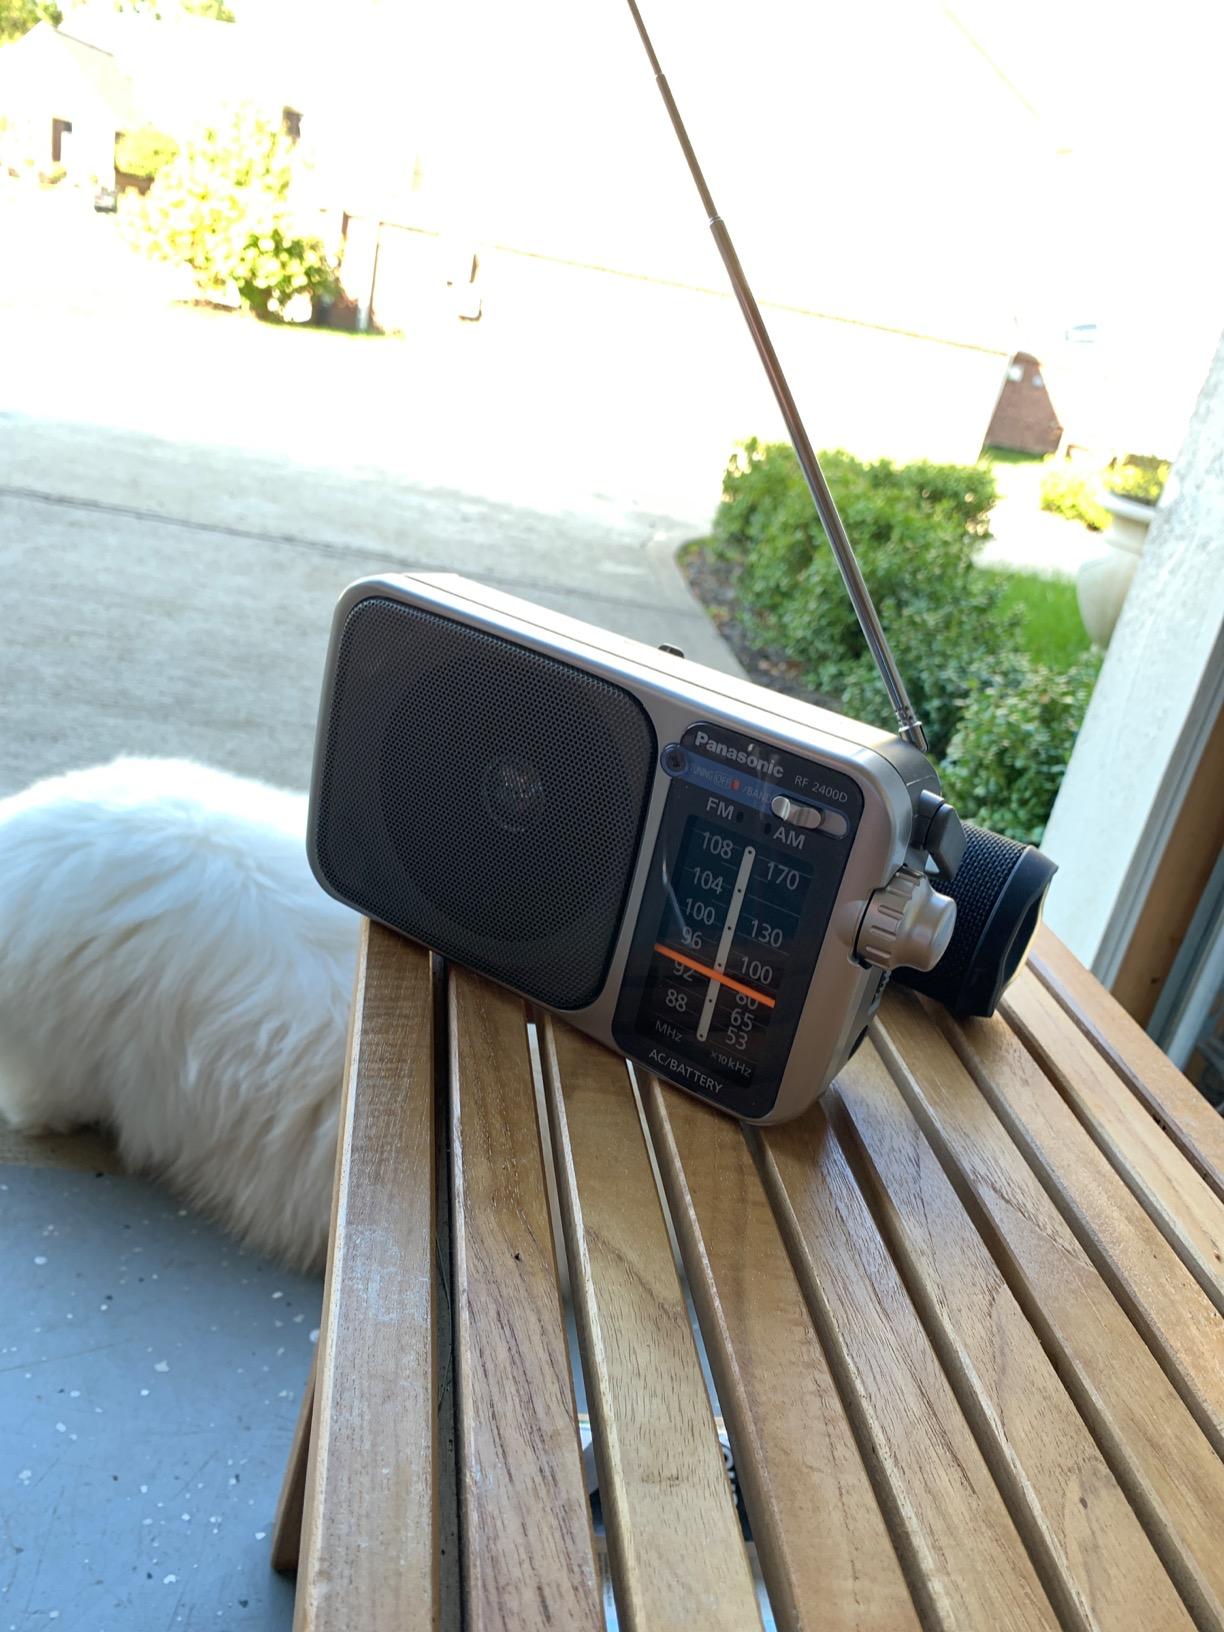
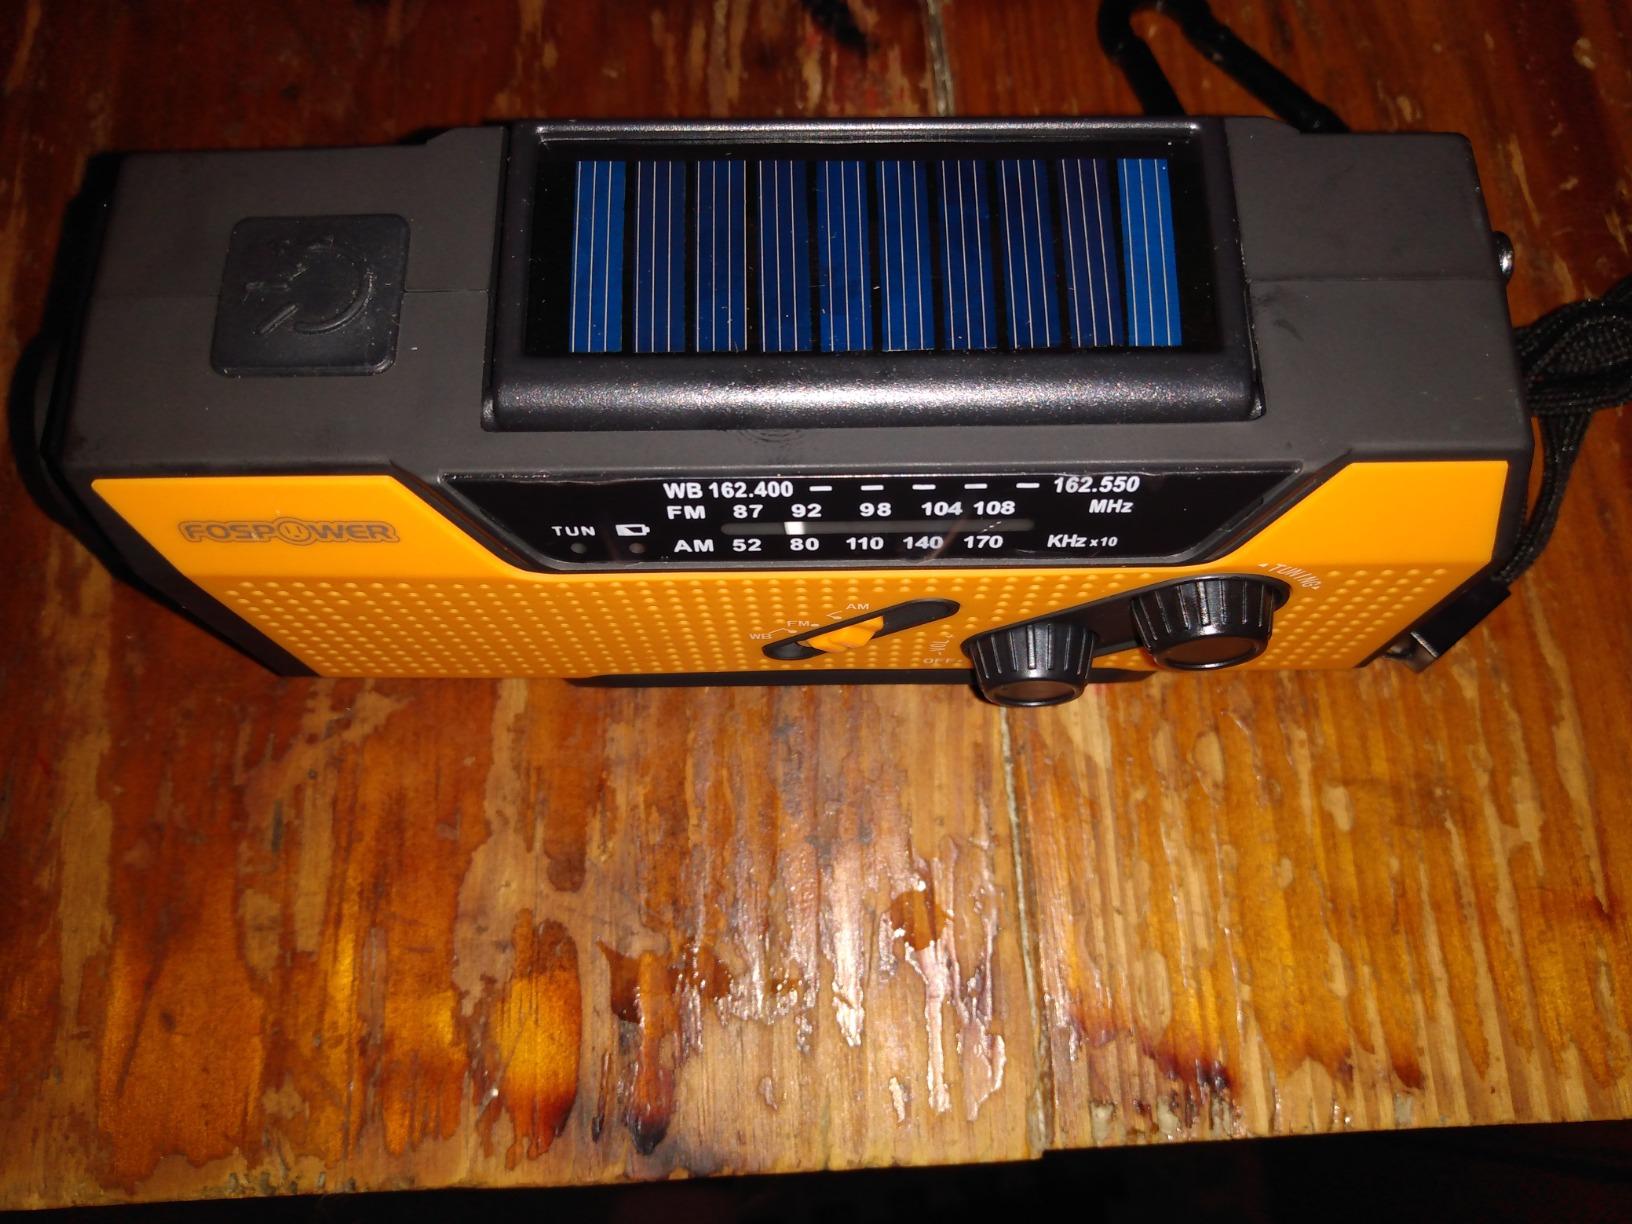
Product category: radio
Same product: no